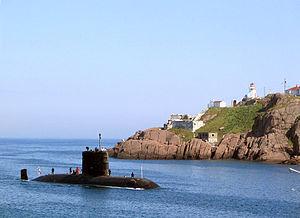
L'opération Nanook est une opération militaire conduite annuellement par les Forces canadiennes depuis 2007 pour assurer la souveraineté et la sécurité dans le Nord canadien. Elle est menée conjointement avec les autorités territoriales et d'autres partenaires fédéraux tels que la Garde côtière canadienne. Elle vise entre autres à assurer la souveraineté canadienne sur le passage du Nord-Ouest.